Commonwealth Bank

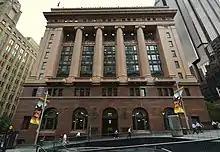
48 Martin Place; the Commonwealth Bank's headquarters from 1990-2009

Between 1991 and 1996 the Australian Government under the Keating government fully privatised the Commonwealth Bank. The first share offer in 1991 was valued at $1,292 million, the second in 1993 for $1,700 million and the third was sold for $5,000 million in 1996. It is a public company, but one of the few such companies in Australia whose official name does not end in 'Limited'.